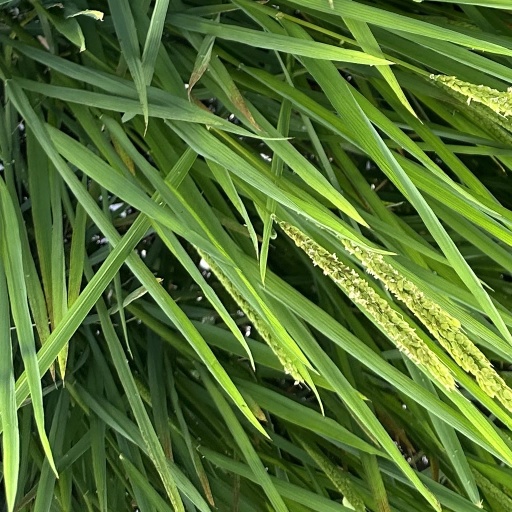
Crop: rice